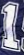
Number: 1